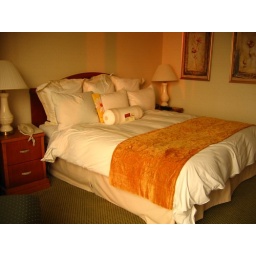
Hotel room on the 55th floor of the GM building in Detroit.